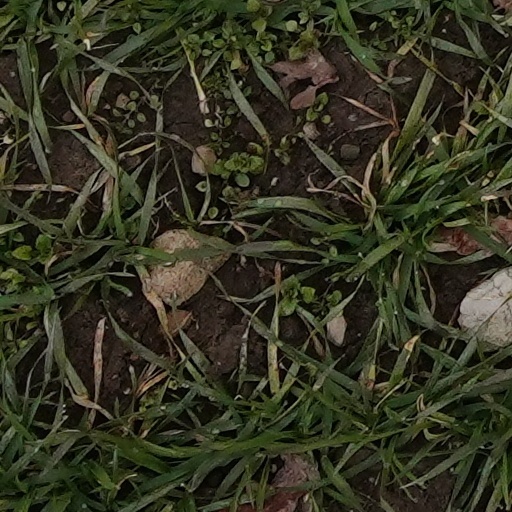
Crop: wheat